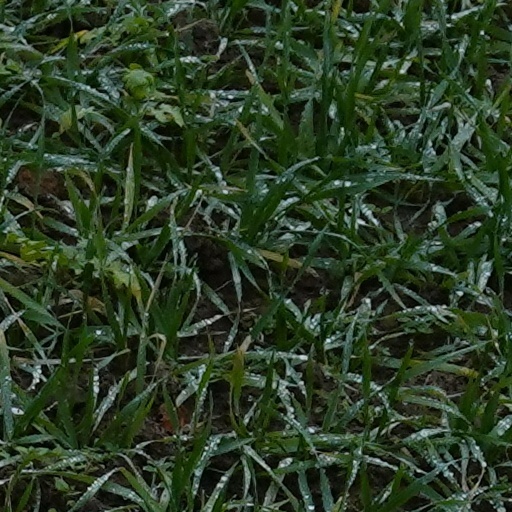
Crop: wheat